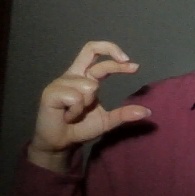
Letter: thal